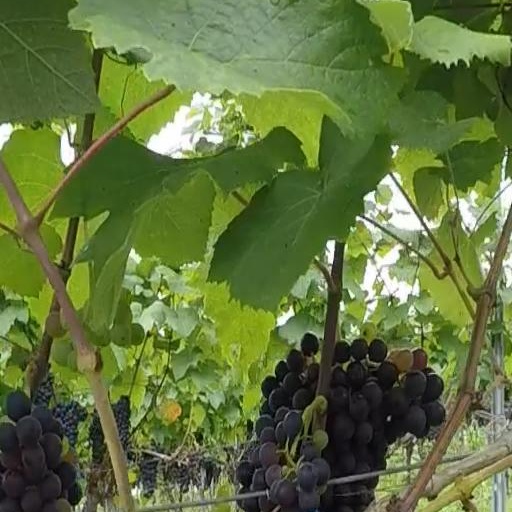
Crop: grape